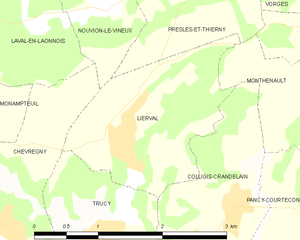
Carte des communes françaises: Lierval